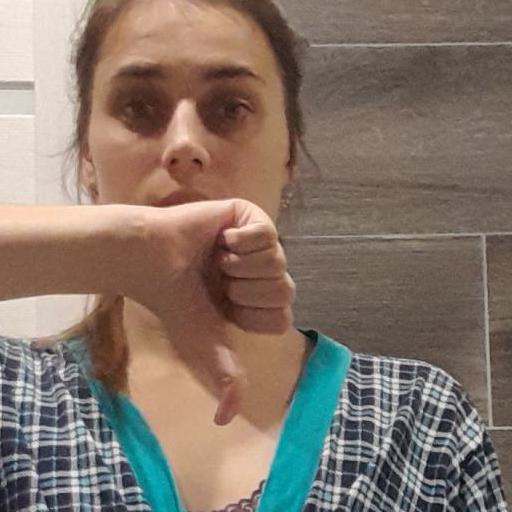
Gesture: dislike